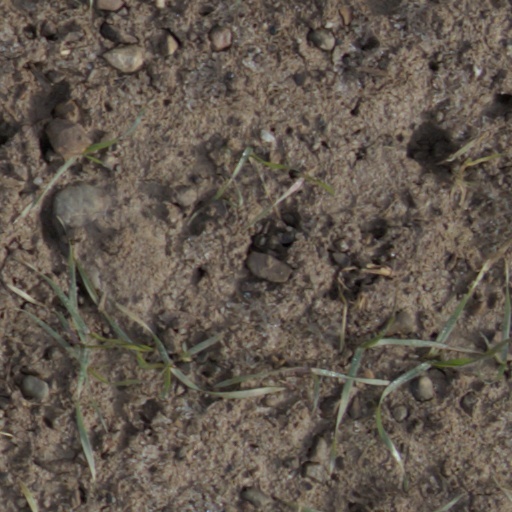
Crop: wheat